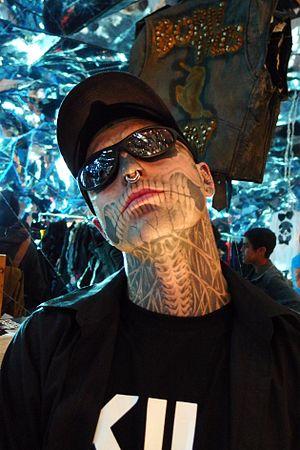
Rick Stefan Genest, dit Zombie Boy, est un mannequin et acteur québécois né le 7 août 1985 à Châteauguay et mort le 1ᵉʳ août 2018 à Montréal.